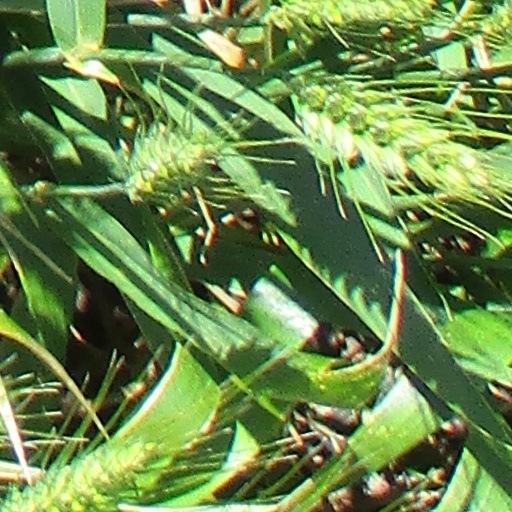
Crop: wheat